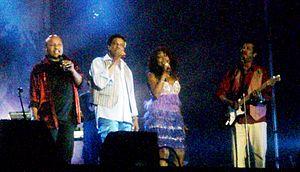
La Compagnie Créole aux FrancoFolies de Montréal
Les Noirs de France sont, selon le Conseil représentatif des associations noires de France, les citoyens ou résidents français d'ascendance subsaharienne, américaine, caribéenne ou ultra-marine. Selon certaines estimations, ils représenteraient entre 3 % et 8 % de la population française.
La Compagnie créole est un groupe français principalement populaire dans les années 1980 et passé à la postérité à travers la francophonie.